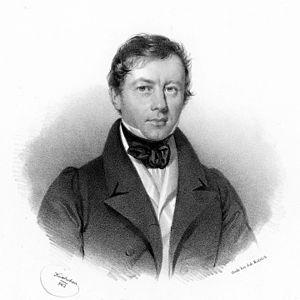
Tobias Haslinger est un éditeur de musique et un compositeur autrichien.